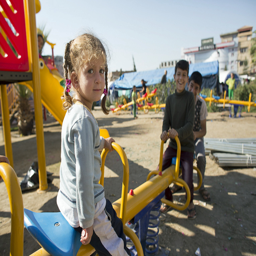
playground equipment provided by humanitarian aid organization helps bring joy to children in the camp .